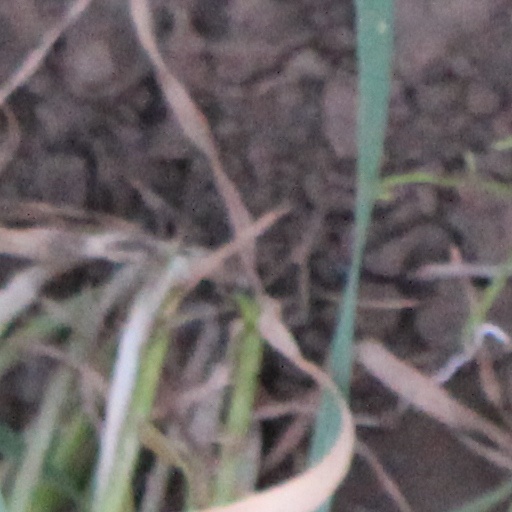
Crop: wheat